Forcallat tinta

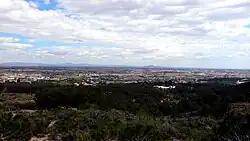
The Campo de Cartagena region in the province of Murcia where Forcallat tinta can be used in the production of the area's VdlT wines.

In 2008 there were of Forcallat tinta planted in Spain, mostly in the provinces of Murcia and Valencia. It is an authorized grape in the VdlT wines of Abanilla, Campo de Cartagena and El Terrerazo.